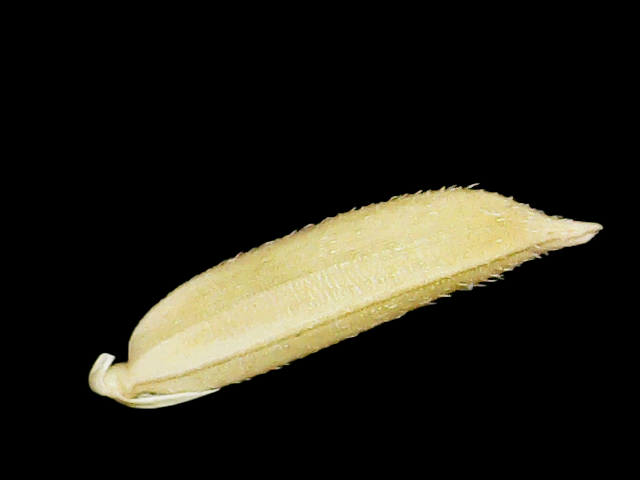
Rice variety: Binadhan25